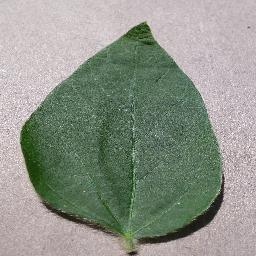
Label: Soybean___healthy